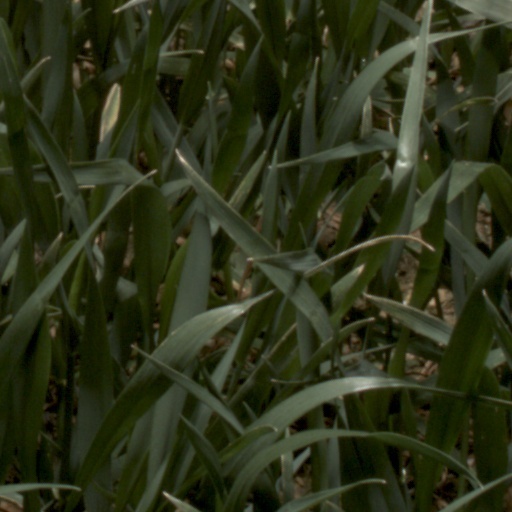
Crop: wheat